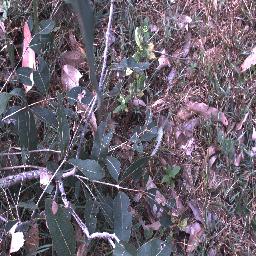
Label: negative